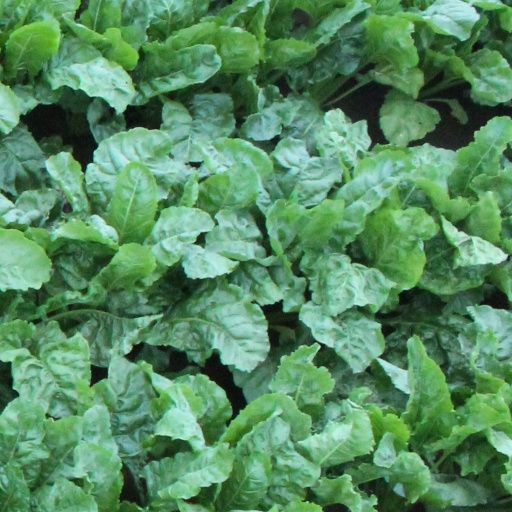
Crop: sugar beet